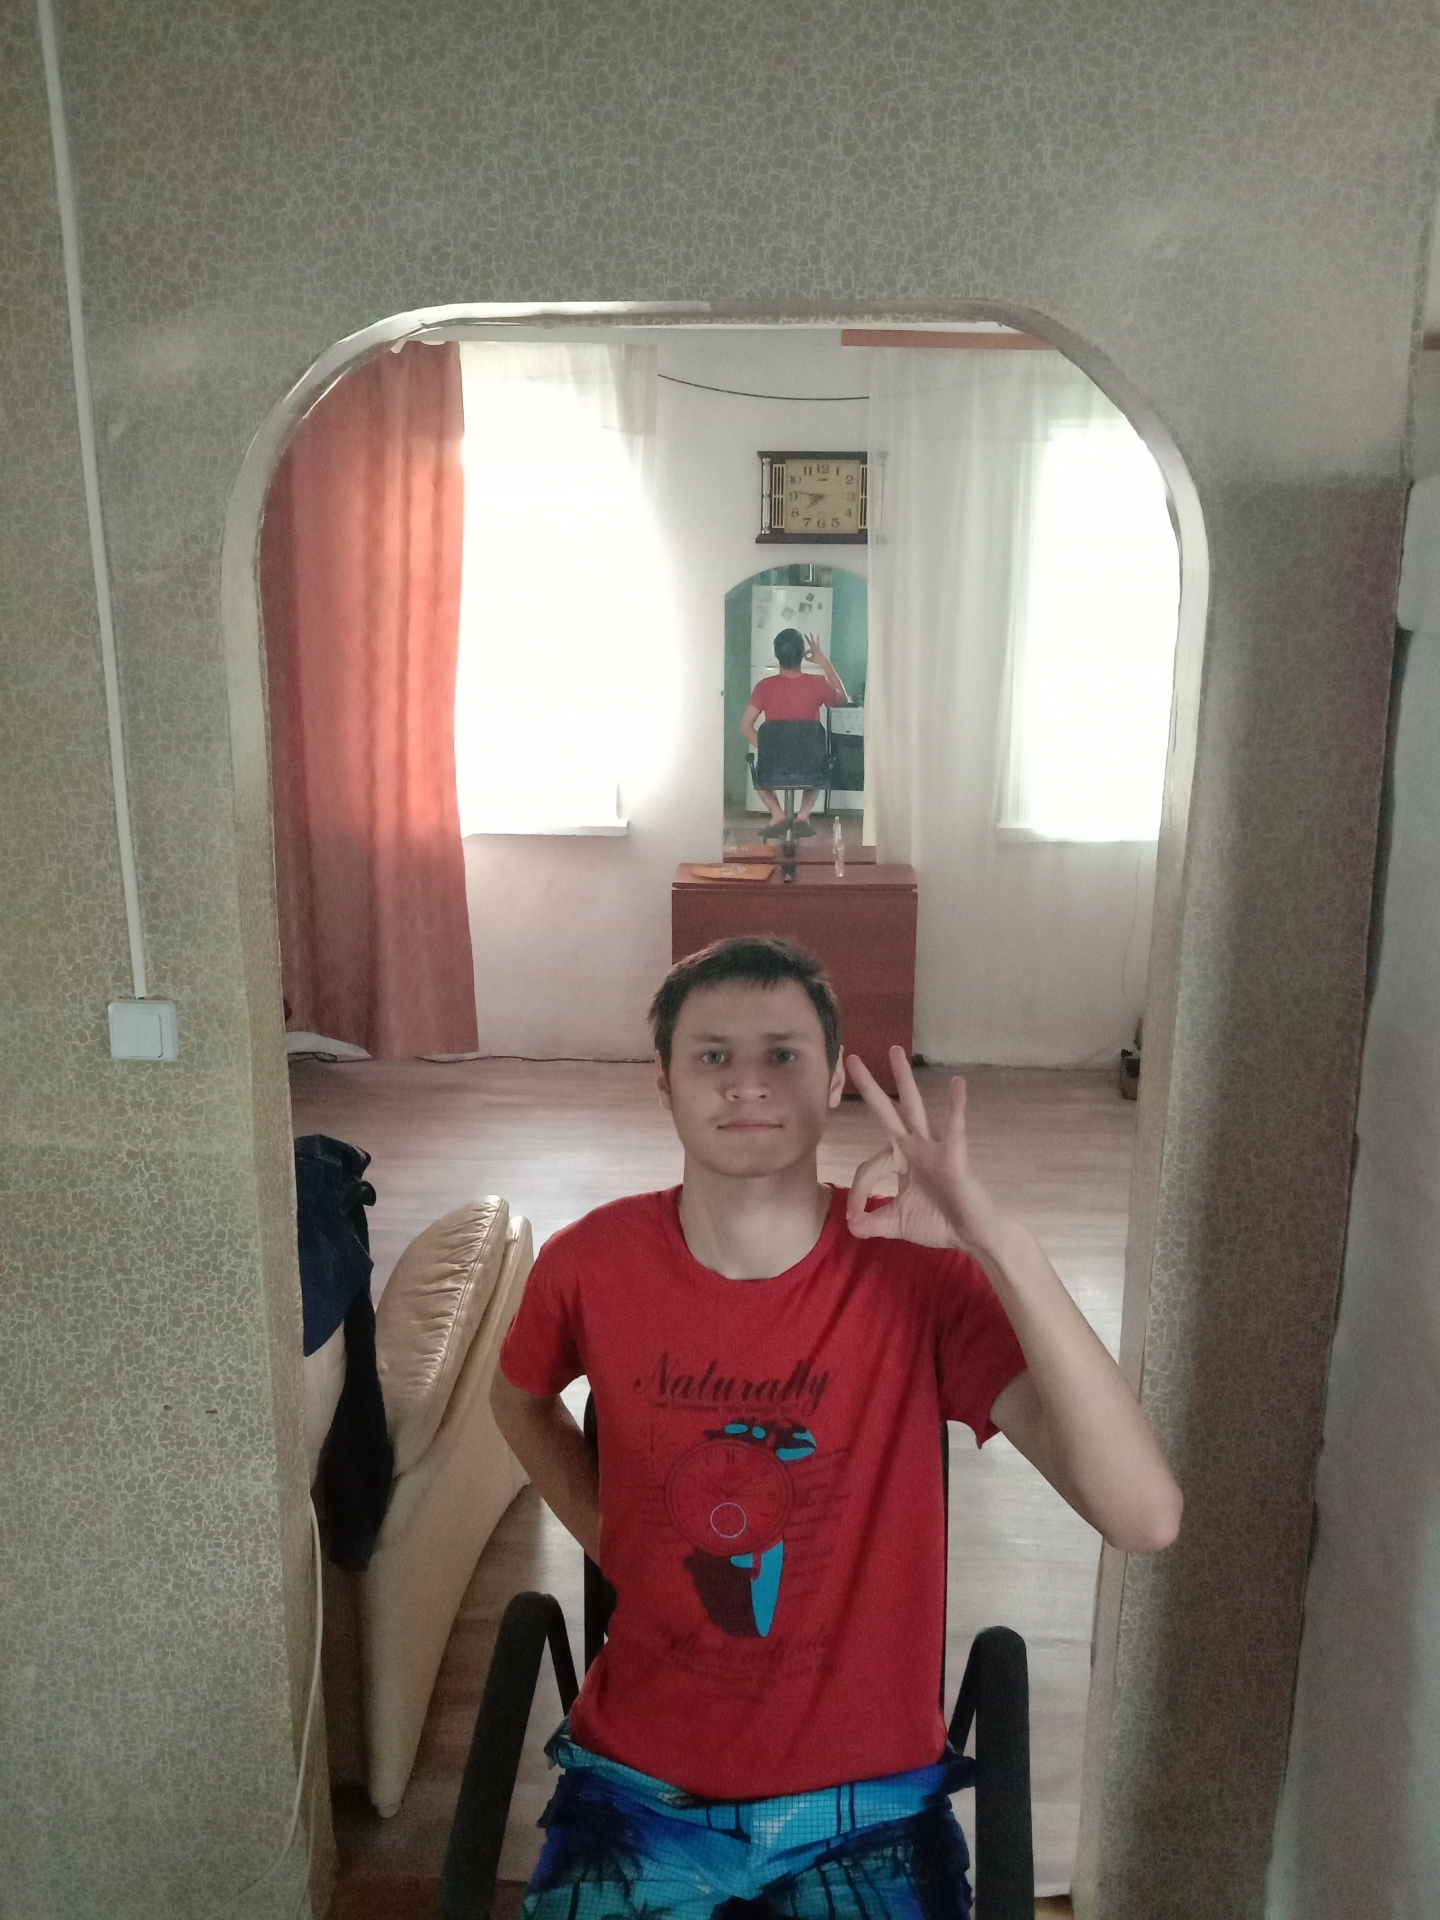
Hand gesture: ok